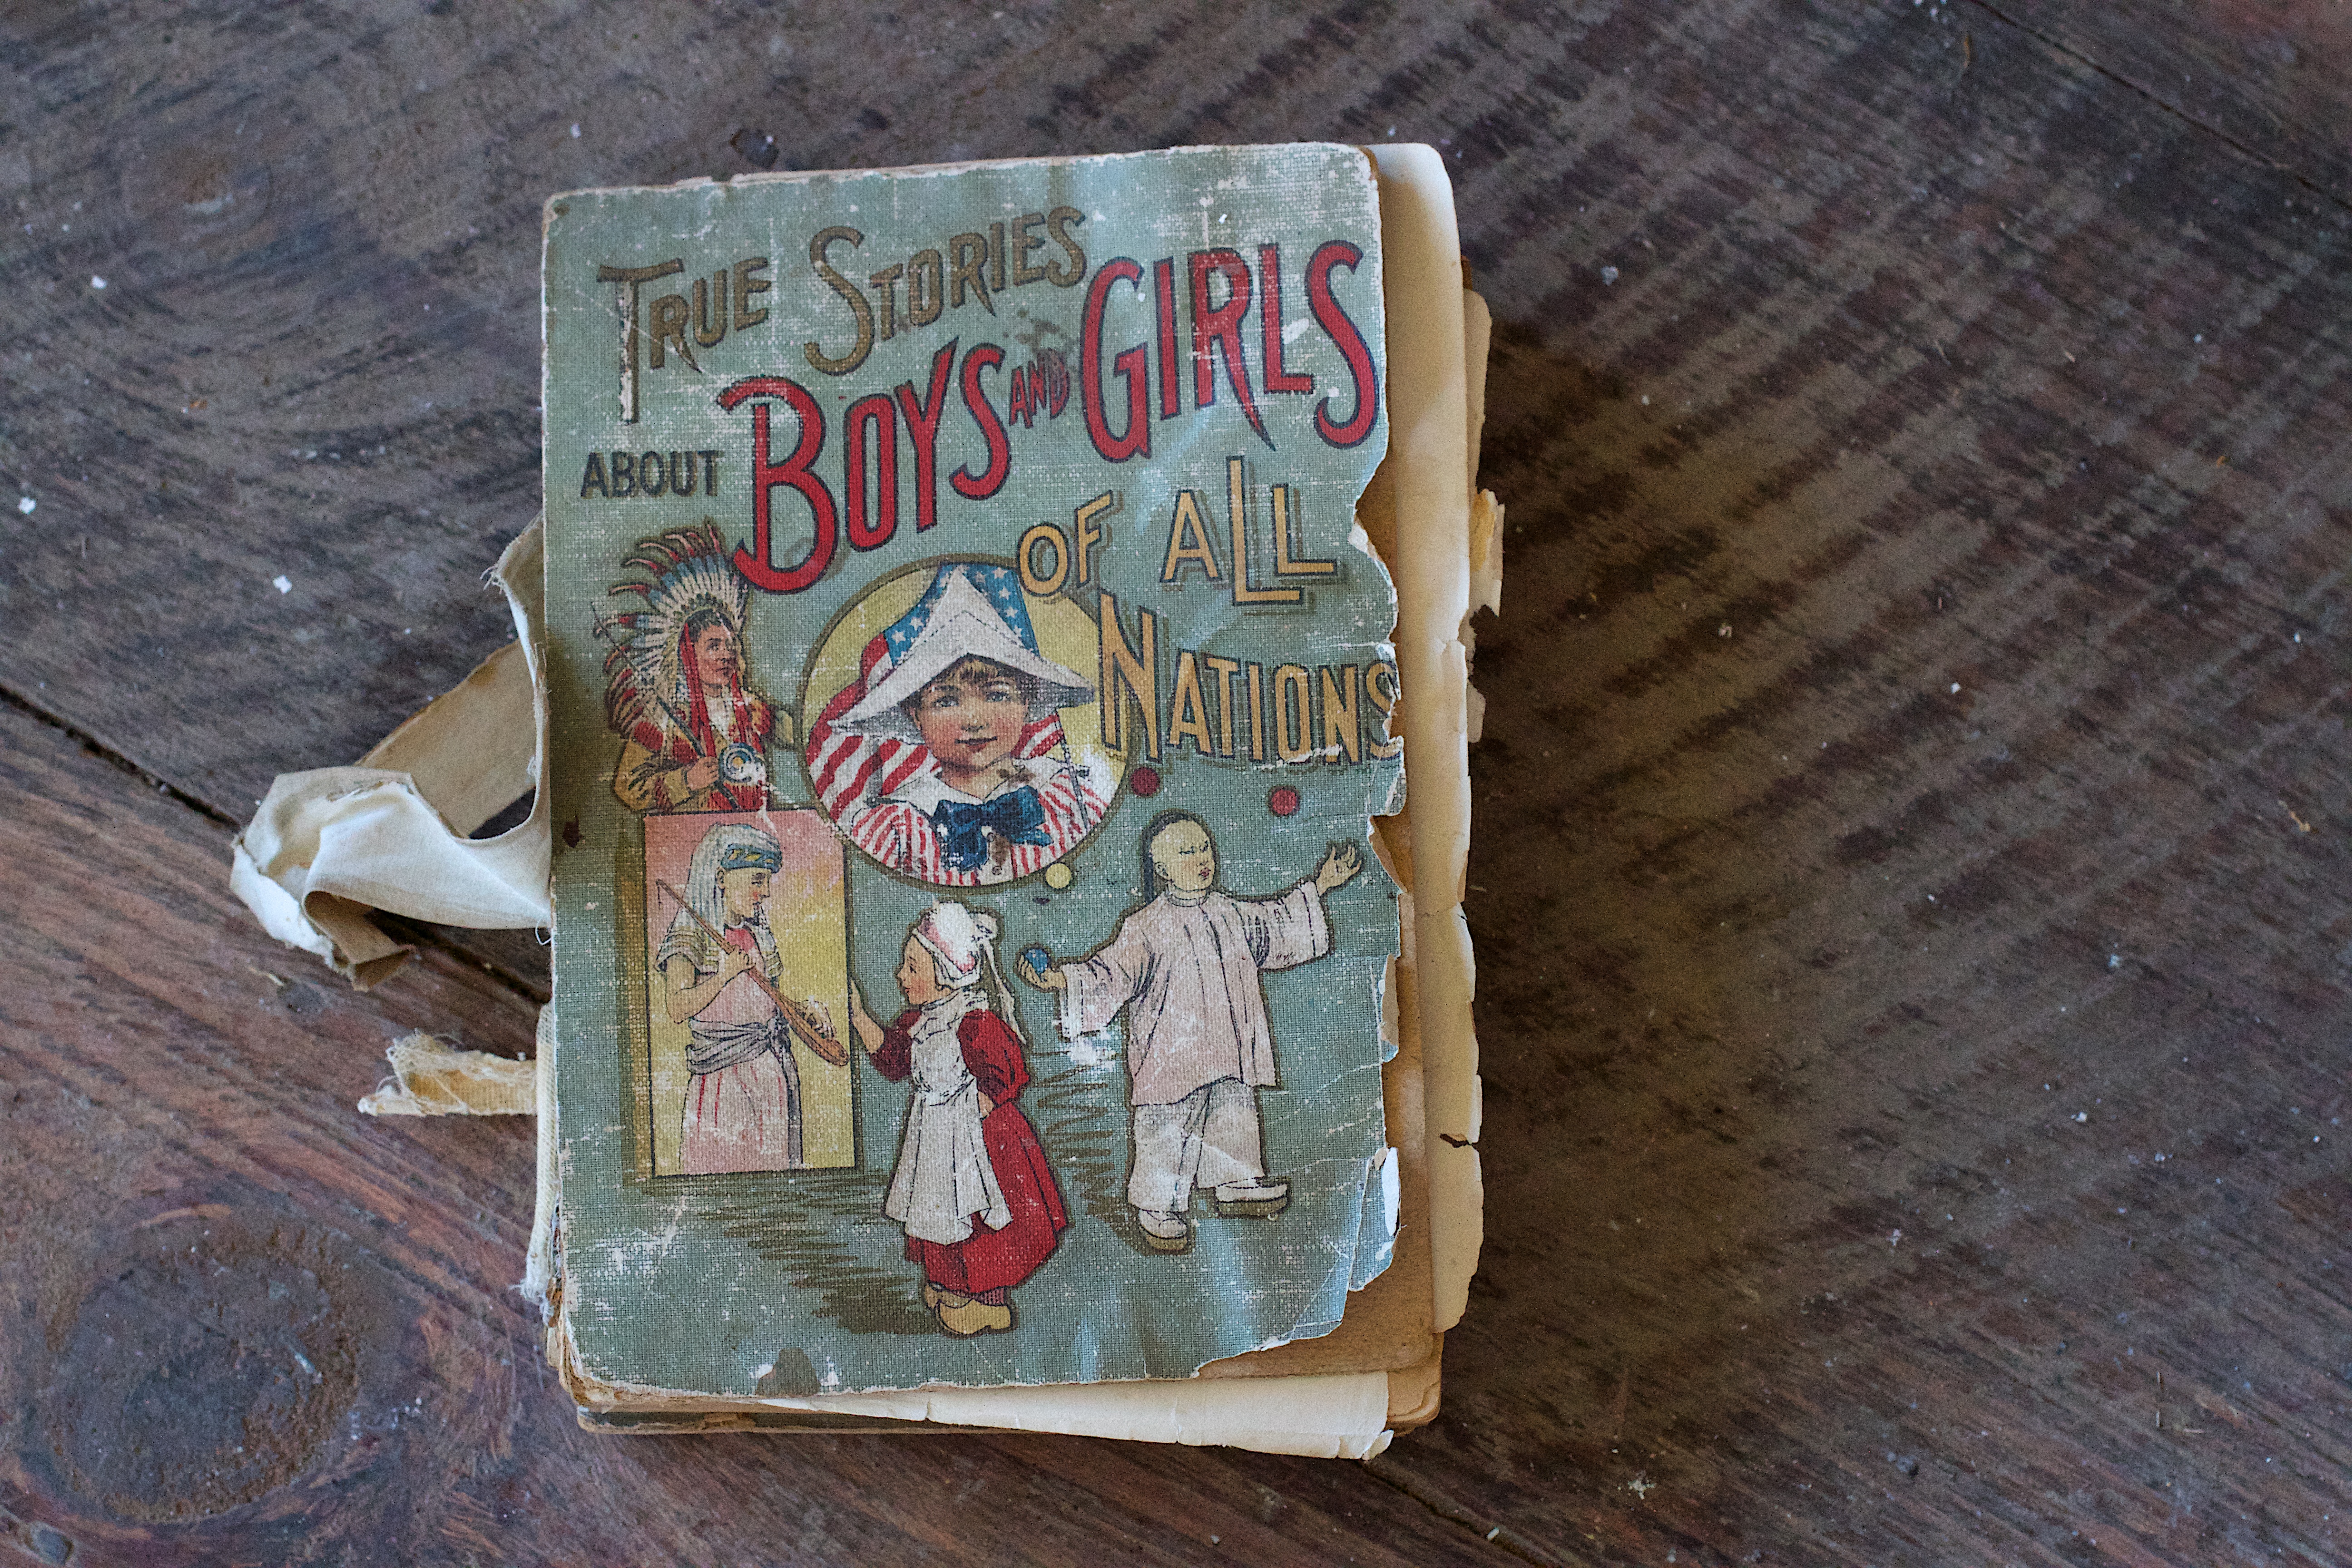
wood, art